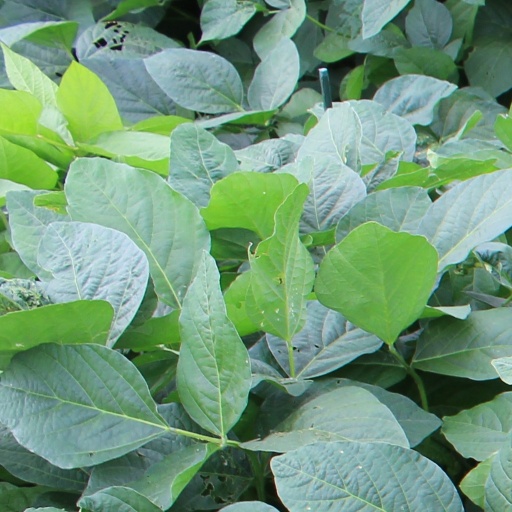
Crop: soybean